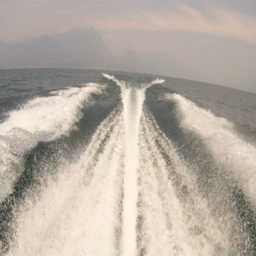
wash wake of a boat on the mediterranean sea